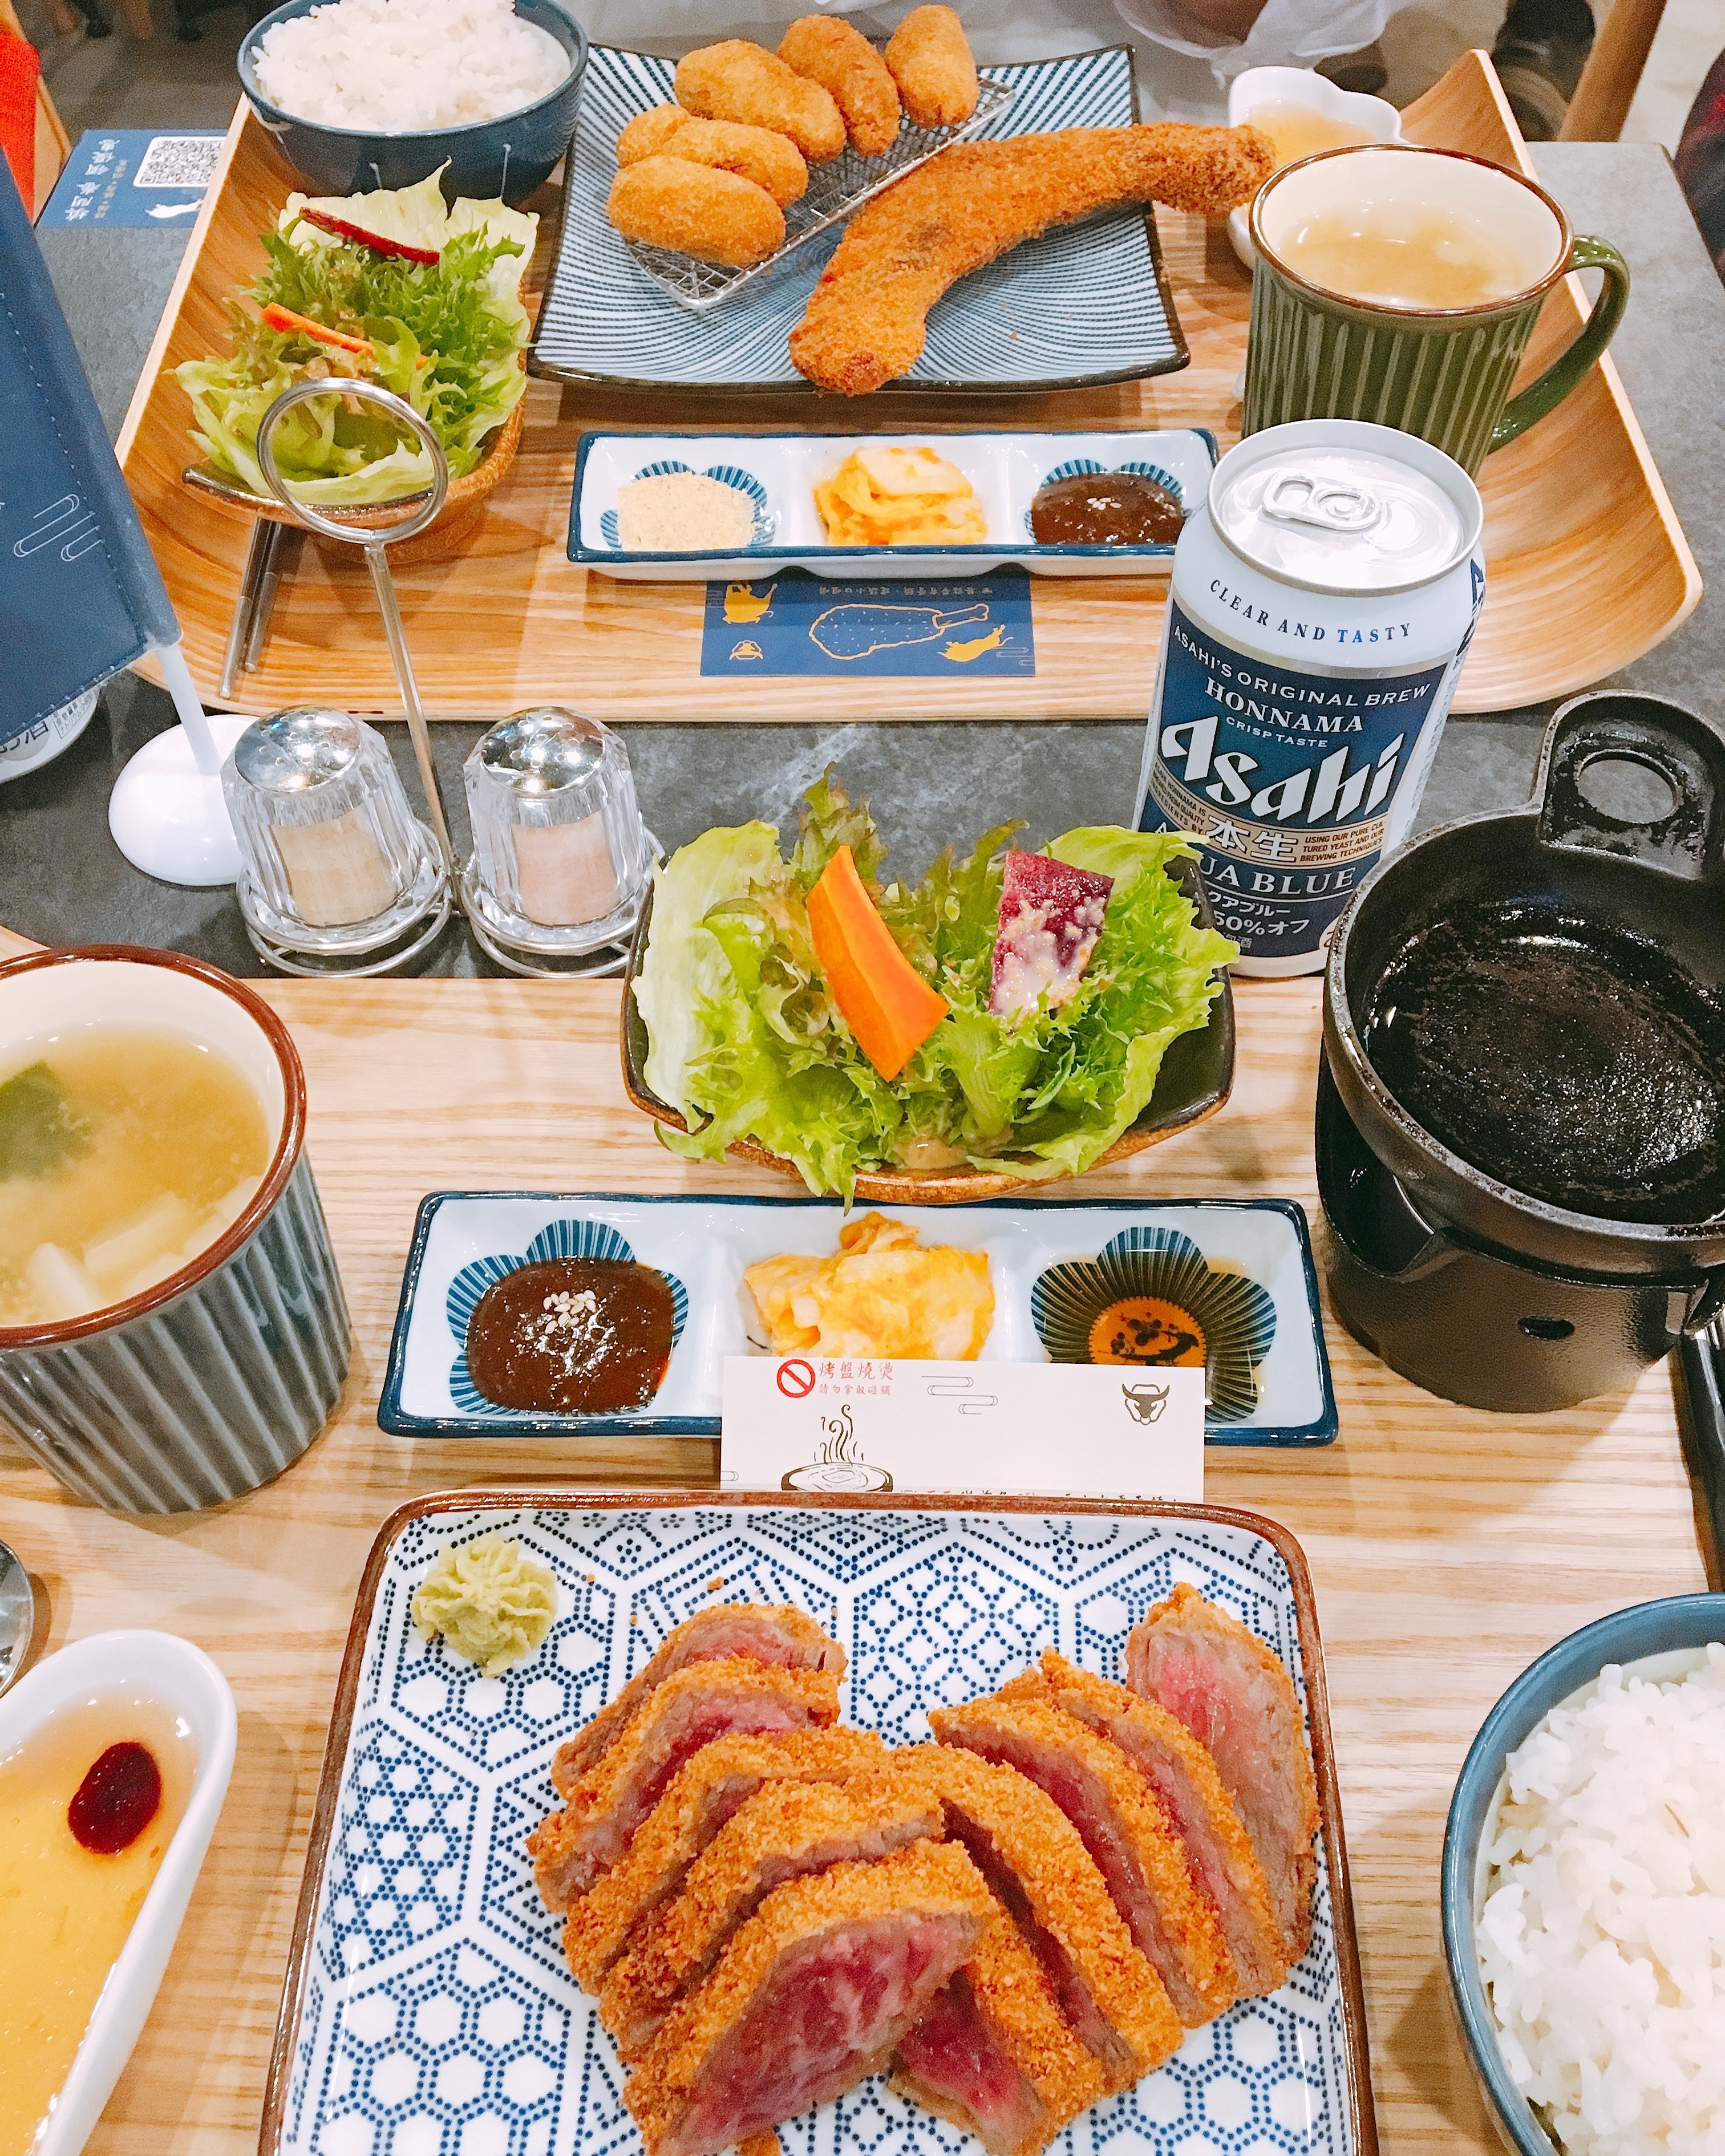
dish, food, cuisine, meal, breakfast, brunch, ingredient, junk food, lunch, comfort food, full breakfast, side dish, kids meal, produce, fast food, gimbap, fried food, finger food, dinner, japanese cuisine, croissant, meze, supper, korean food